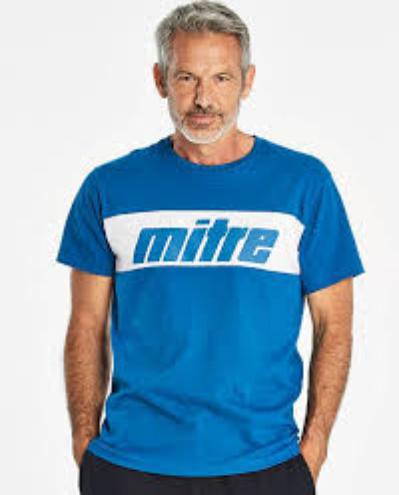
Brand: mitre
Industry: Clothes